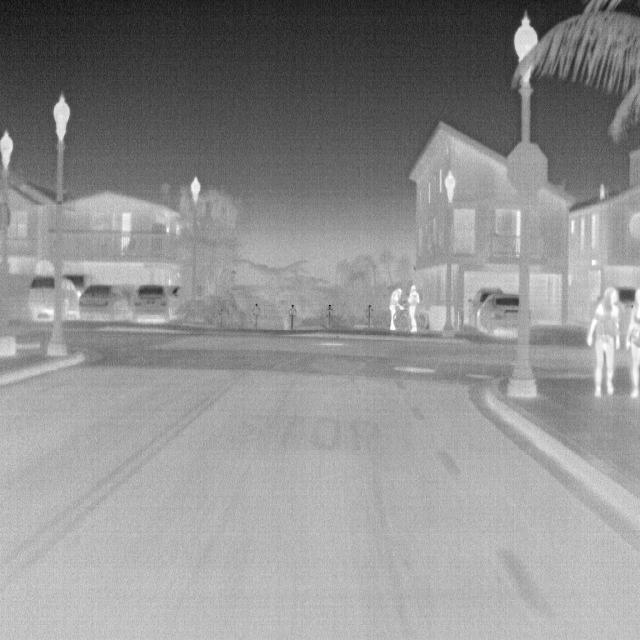
Detected objects:
label: person
label: person
label: person
label: person